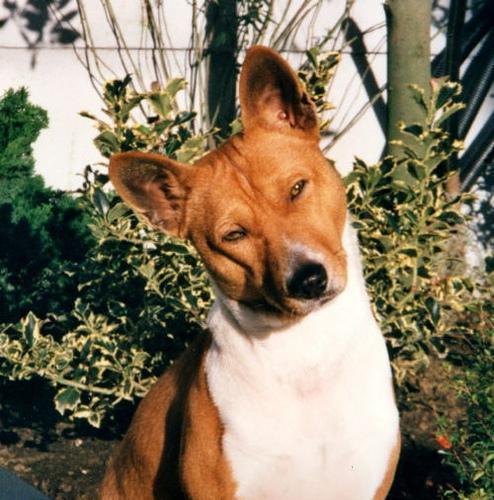
basenji